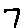
Label: 7